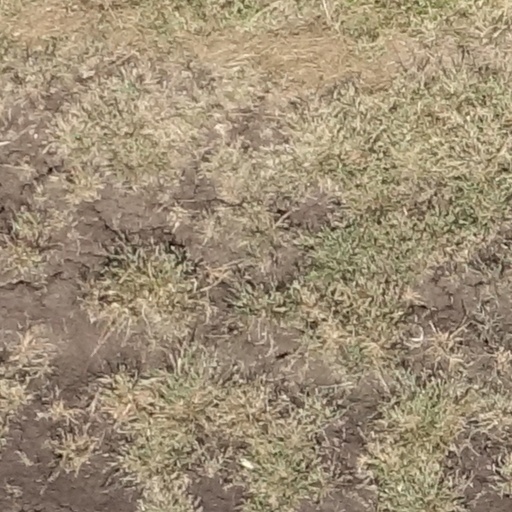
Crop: sorghum